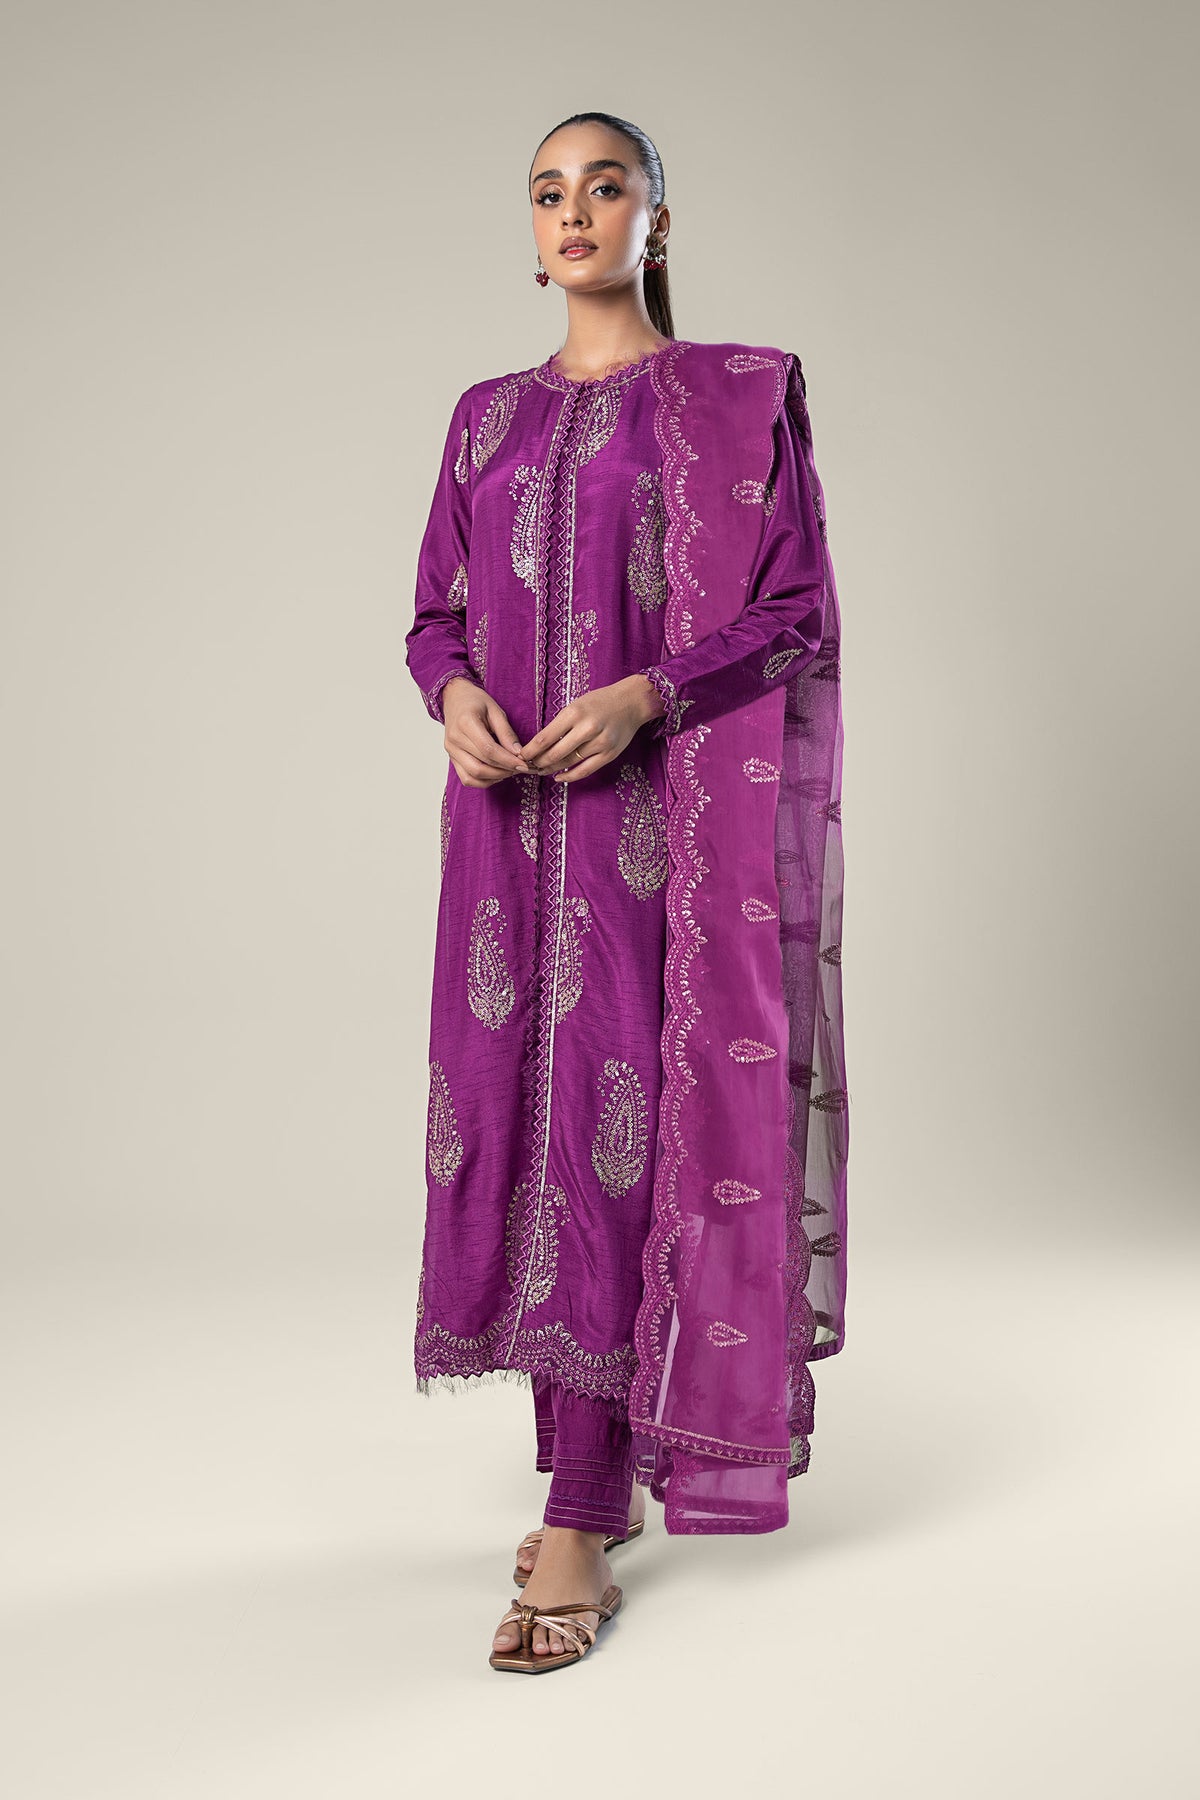
purple embroidered chiffon salwar